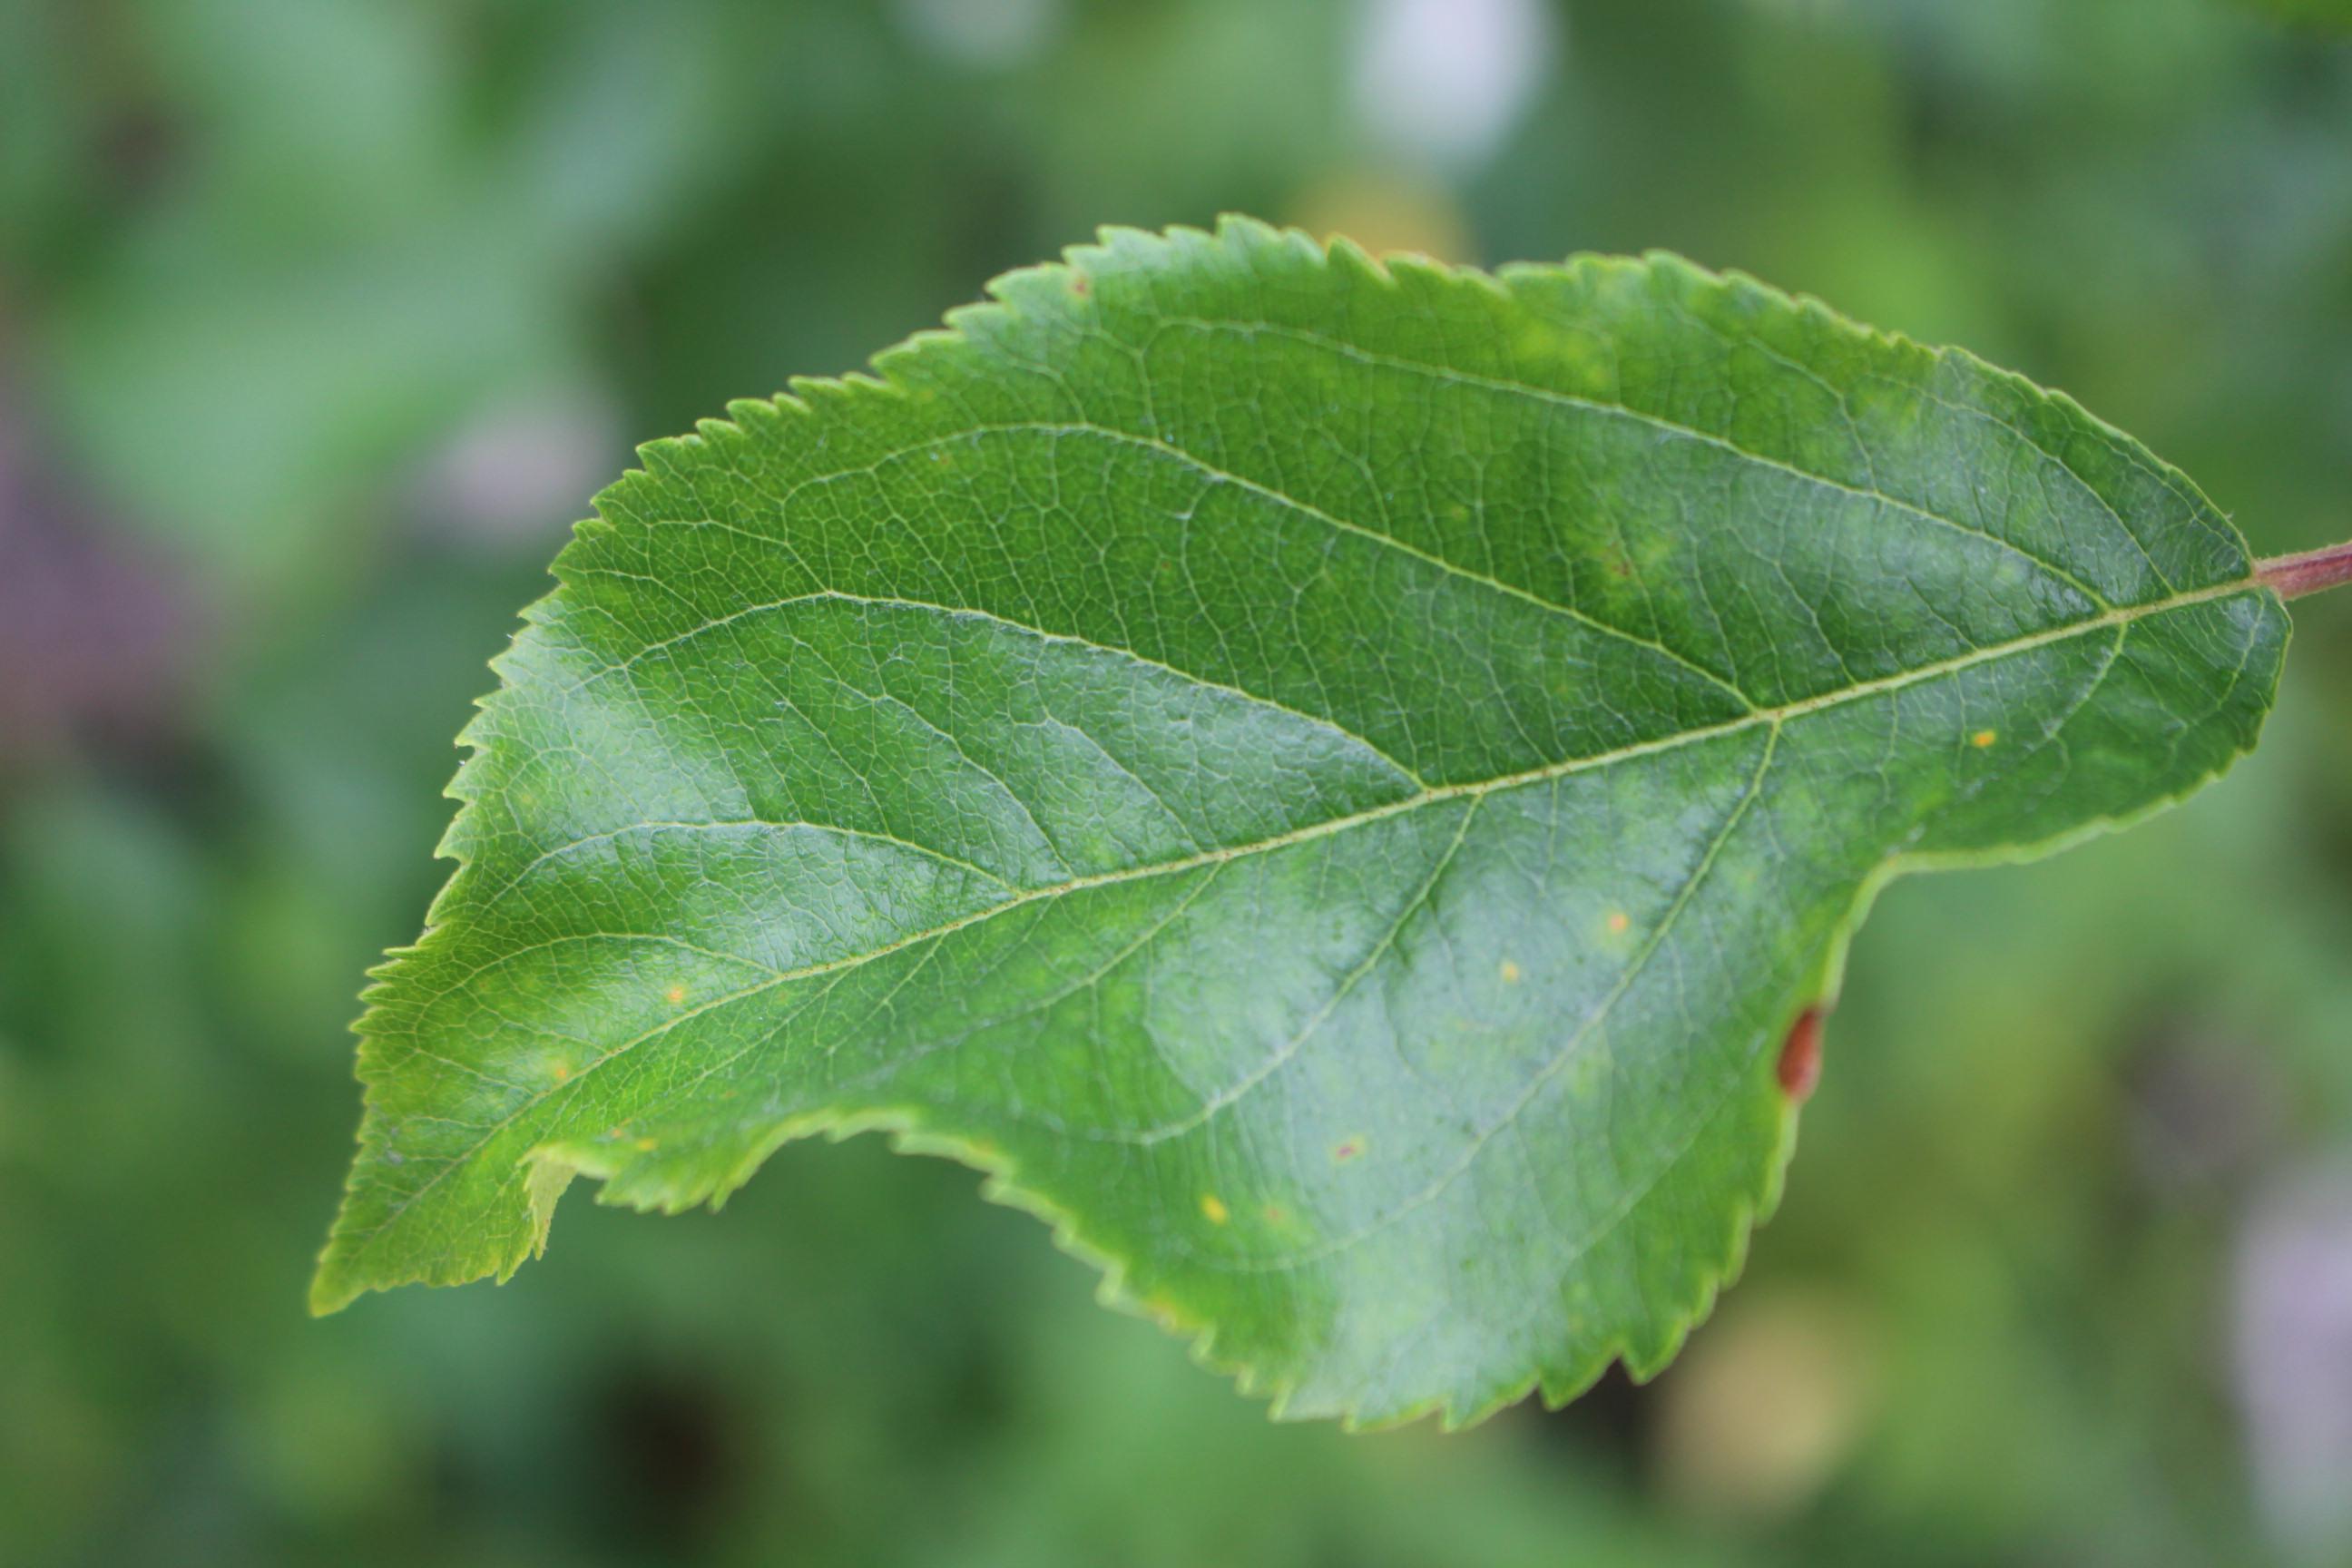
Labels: rust